The Maid of the Mountains (film)

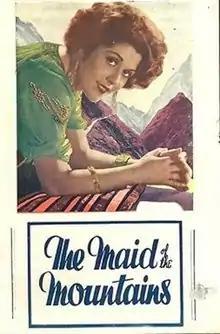
Original trade ad poster

The Maid of the Mountains is a 1932 film based on the long-running stage musical "The Maid of the Mountains". It was directed by Lupino Lane.